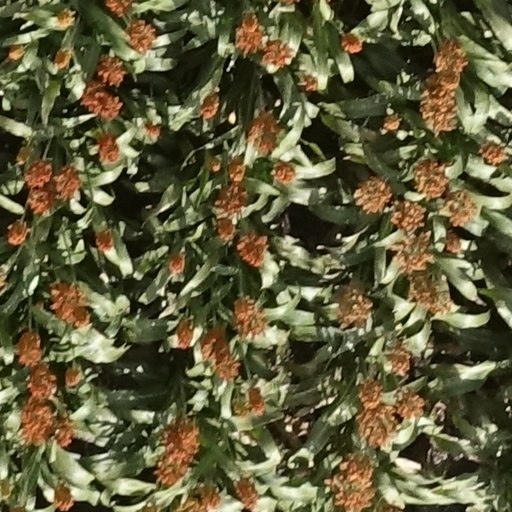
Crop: sorghum